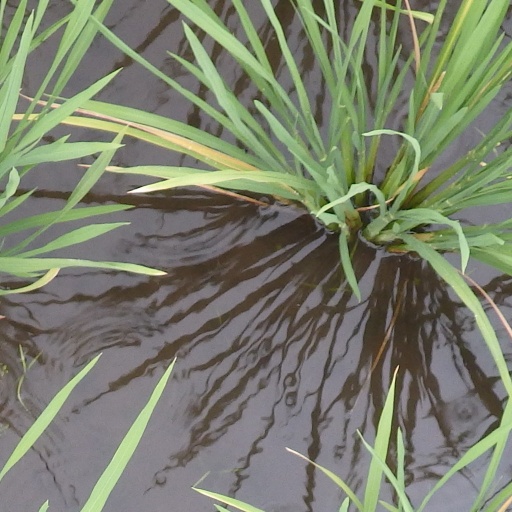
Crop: rice